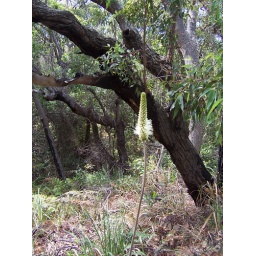
flower spike of grass tree in eucalpyt scrub